Mora Church

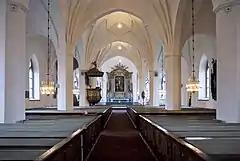
Inside Mora Church

Mora Church is a church building in Mora in Sweden. It belongs to Mora Parish of the Church of Sweden. It famous for being seen near the Vasaloppet finish line. The size and opulence of the church building, as compared to other churches in the region, is a result of the fact that in medieval times the whole of northern Dalarna was part of the Mora Parish and the church served as the seat of Mora Parish. The church has been dedicated to the archangel Saint Michael since before the Protestant reformation and the establishment of the Church of Sweden in the 16th century. The effigy of Michael and the dragon, as seen in the statue south-west to the churches main gates, was adopted as the coat of arms of Mora in 1946 and continues to be in use to this day. The reason why the church is dedicated to Saint Michael is a mystery, the Mora Parish itself proposes a possible miss identification with the native Scandinavian Saint Olof but nothing conclusive has been put forward as to why this would be the case.